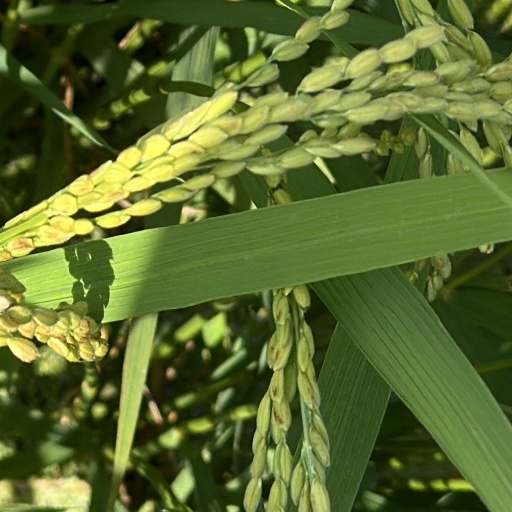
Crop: rice